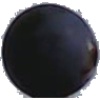
Label: blue_grape